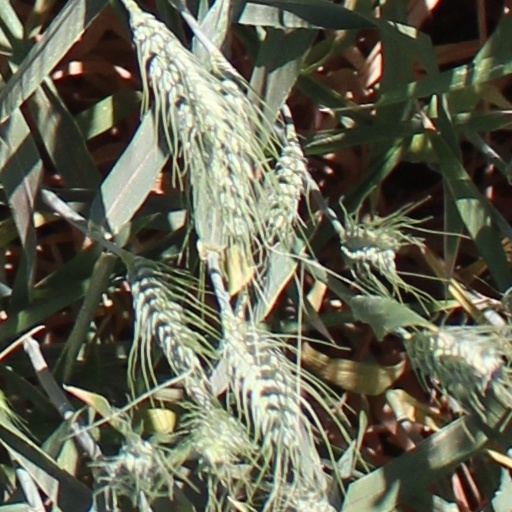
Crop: wheat